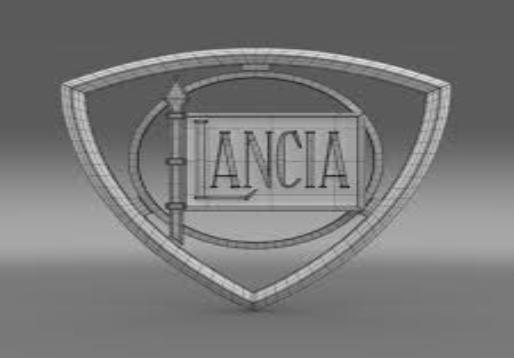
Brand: Lancia
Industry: Transportation